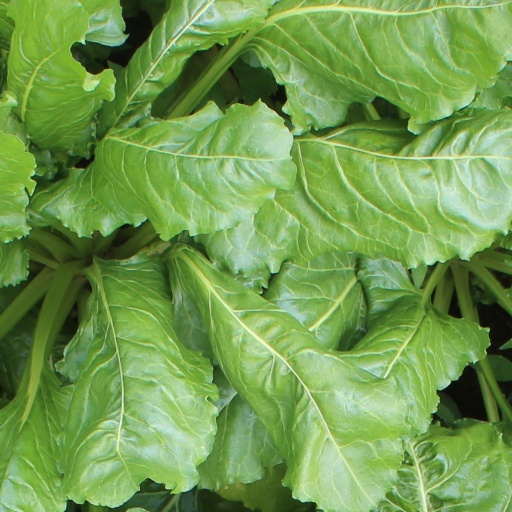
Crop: sugar beet